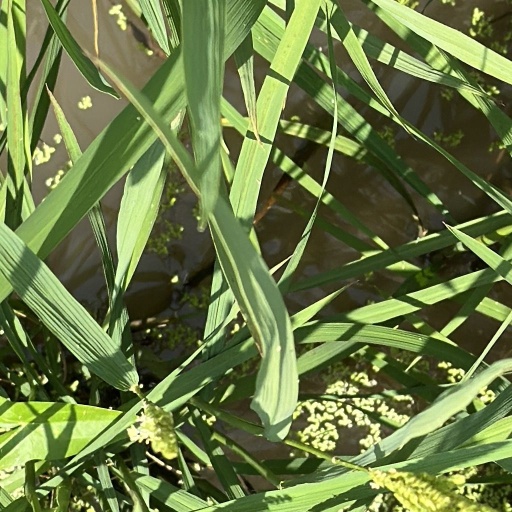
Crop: rice